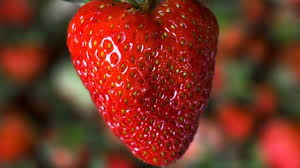
Label: Strawberry